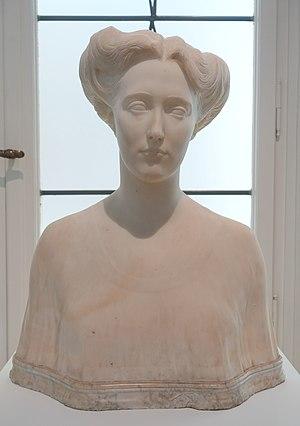
Christa Winsloe, née le 23 décembre 1888 à Darmstadt et morte le 10 juin 1944 à Cluny, est une écrivaine et une sculptrice germano-hongroise. Elle était ouvertement lesbienne et a mené en conséquence une vie qui allait contre les attentes de sa famille et les normes sociales reconnues. On le voit dans son œuvre au centre de laquelle se trouvent l'identité sexuelle, la position et le rôle des hommes et des femmes. Ses livres et ses pièces de théâtre nous présentent des femmes qui se refusent à faire comme tout le monde.